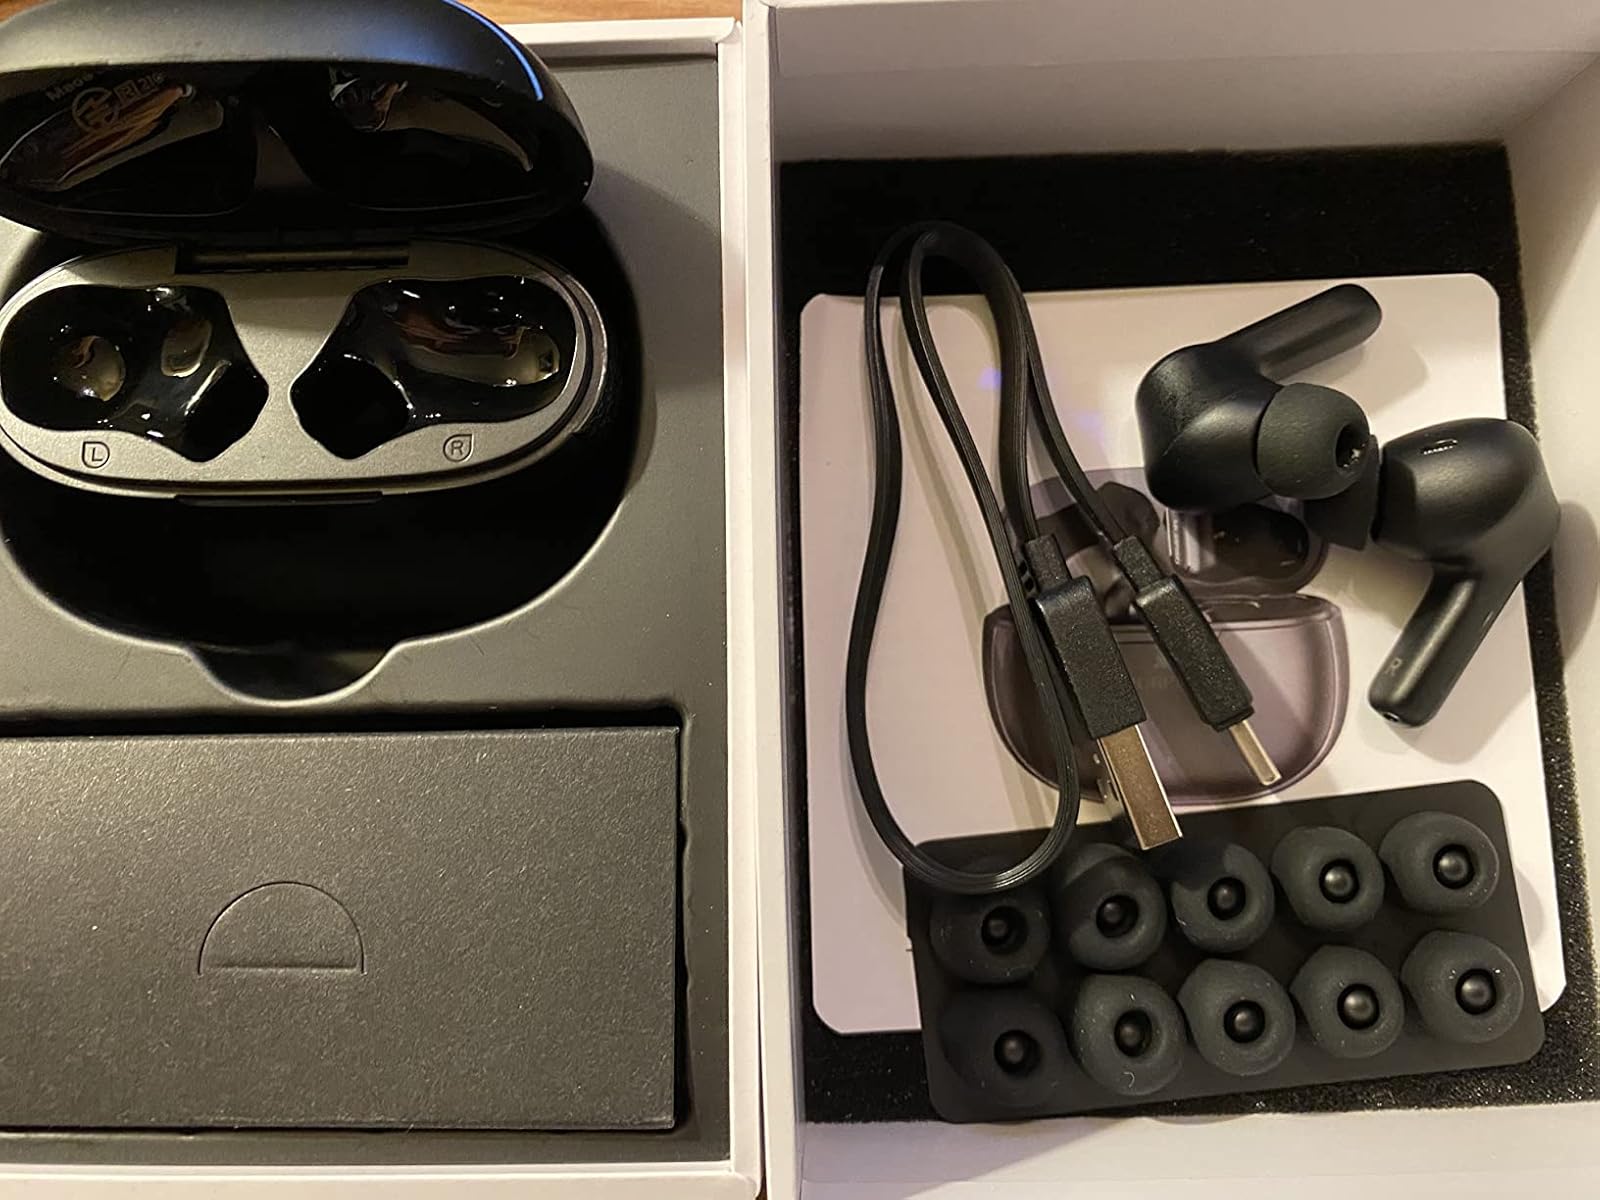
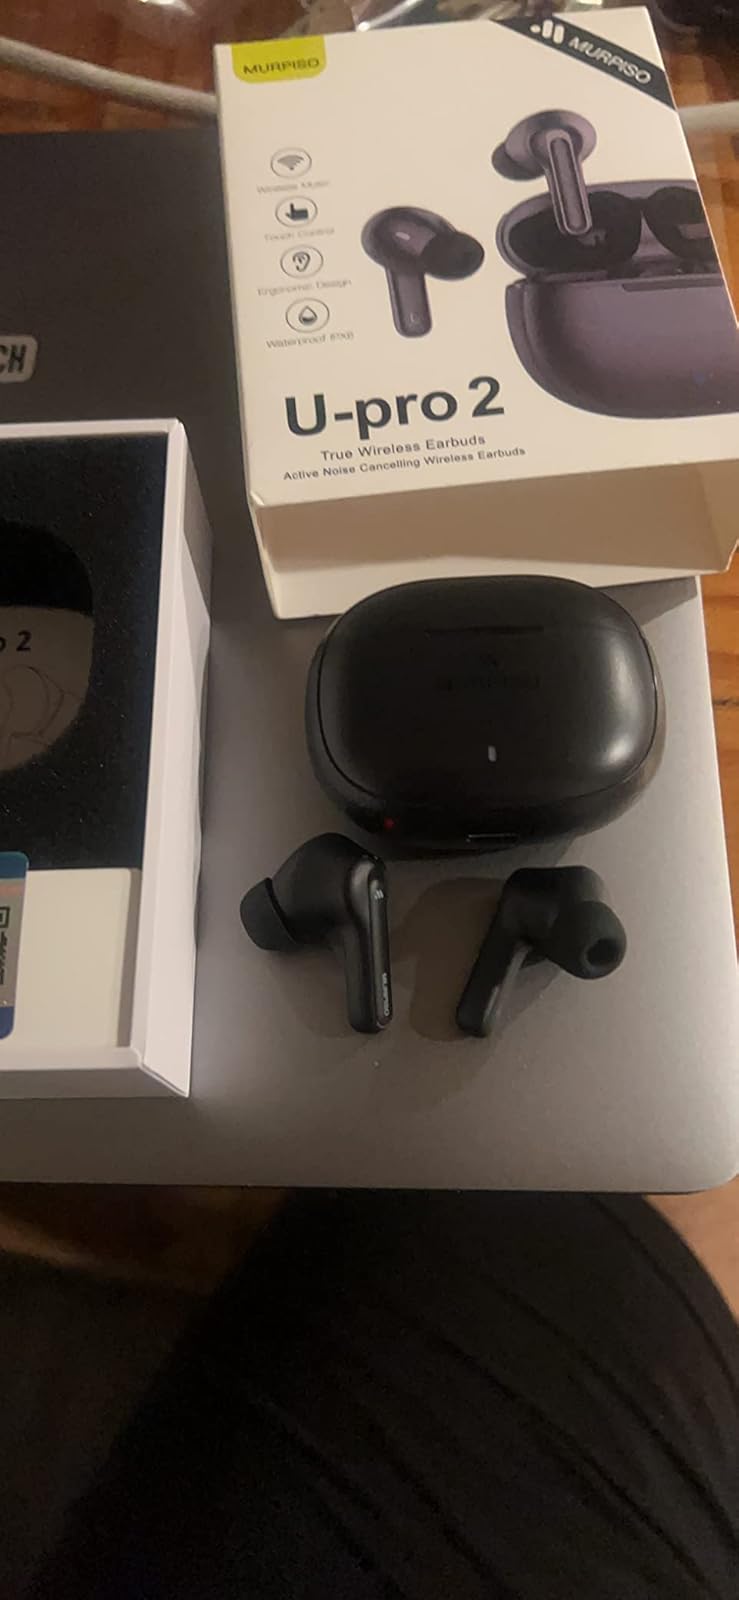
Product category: earbuds
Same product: yes